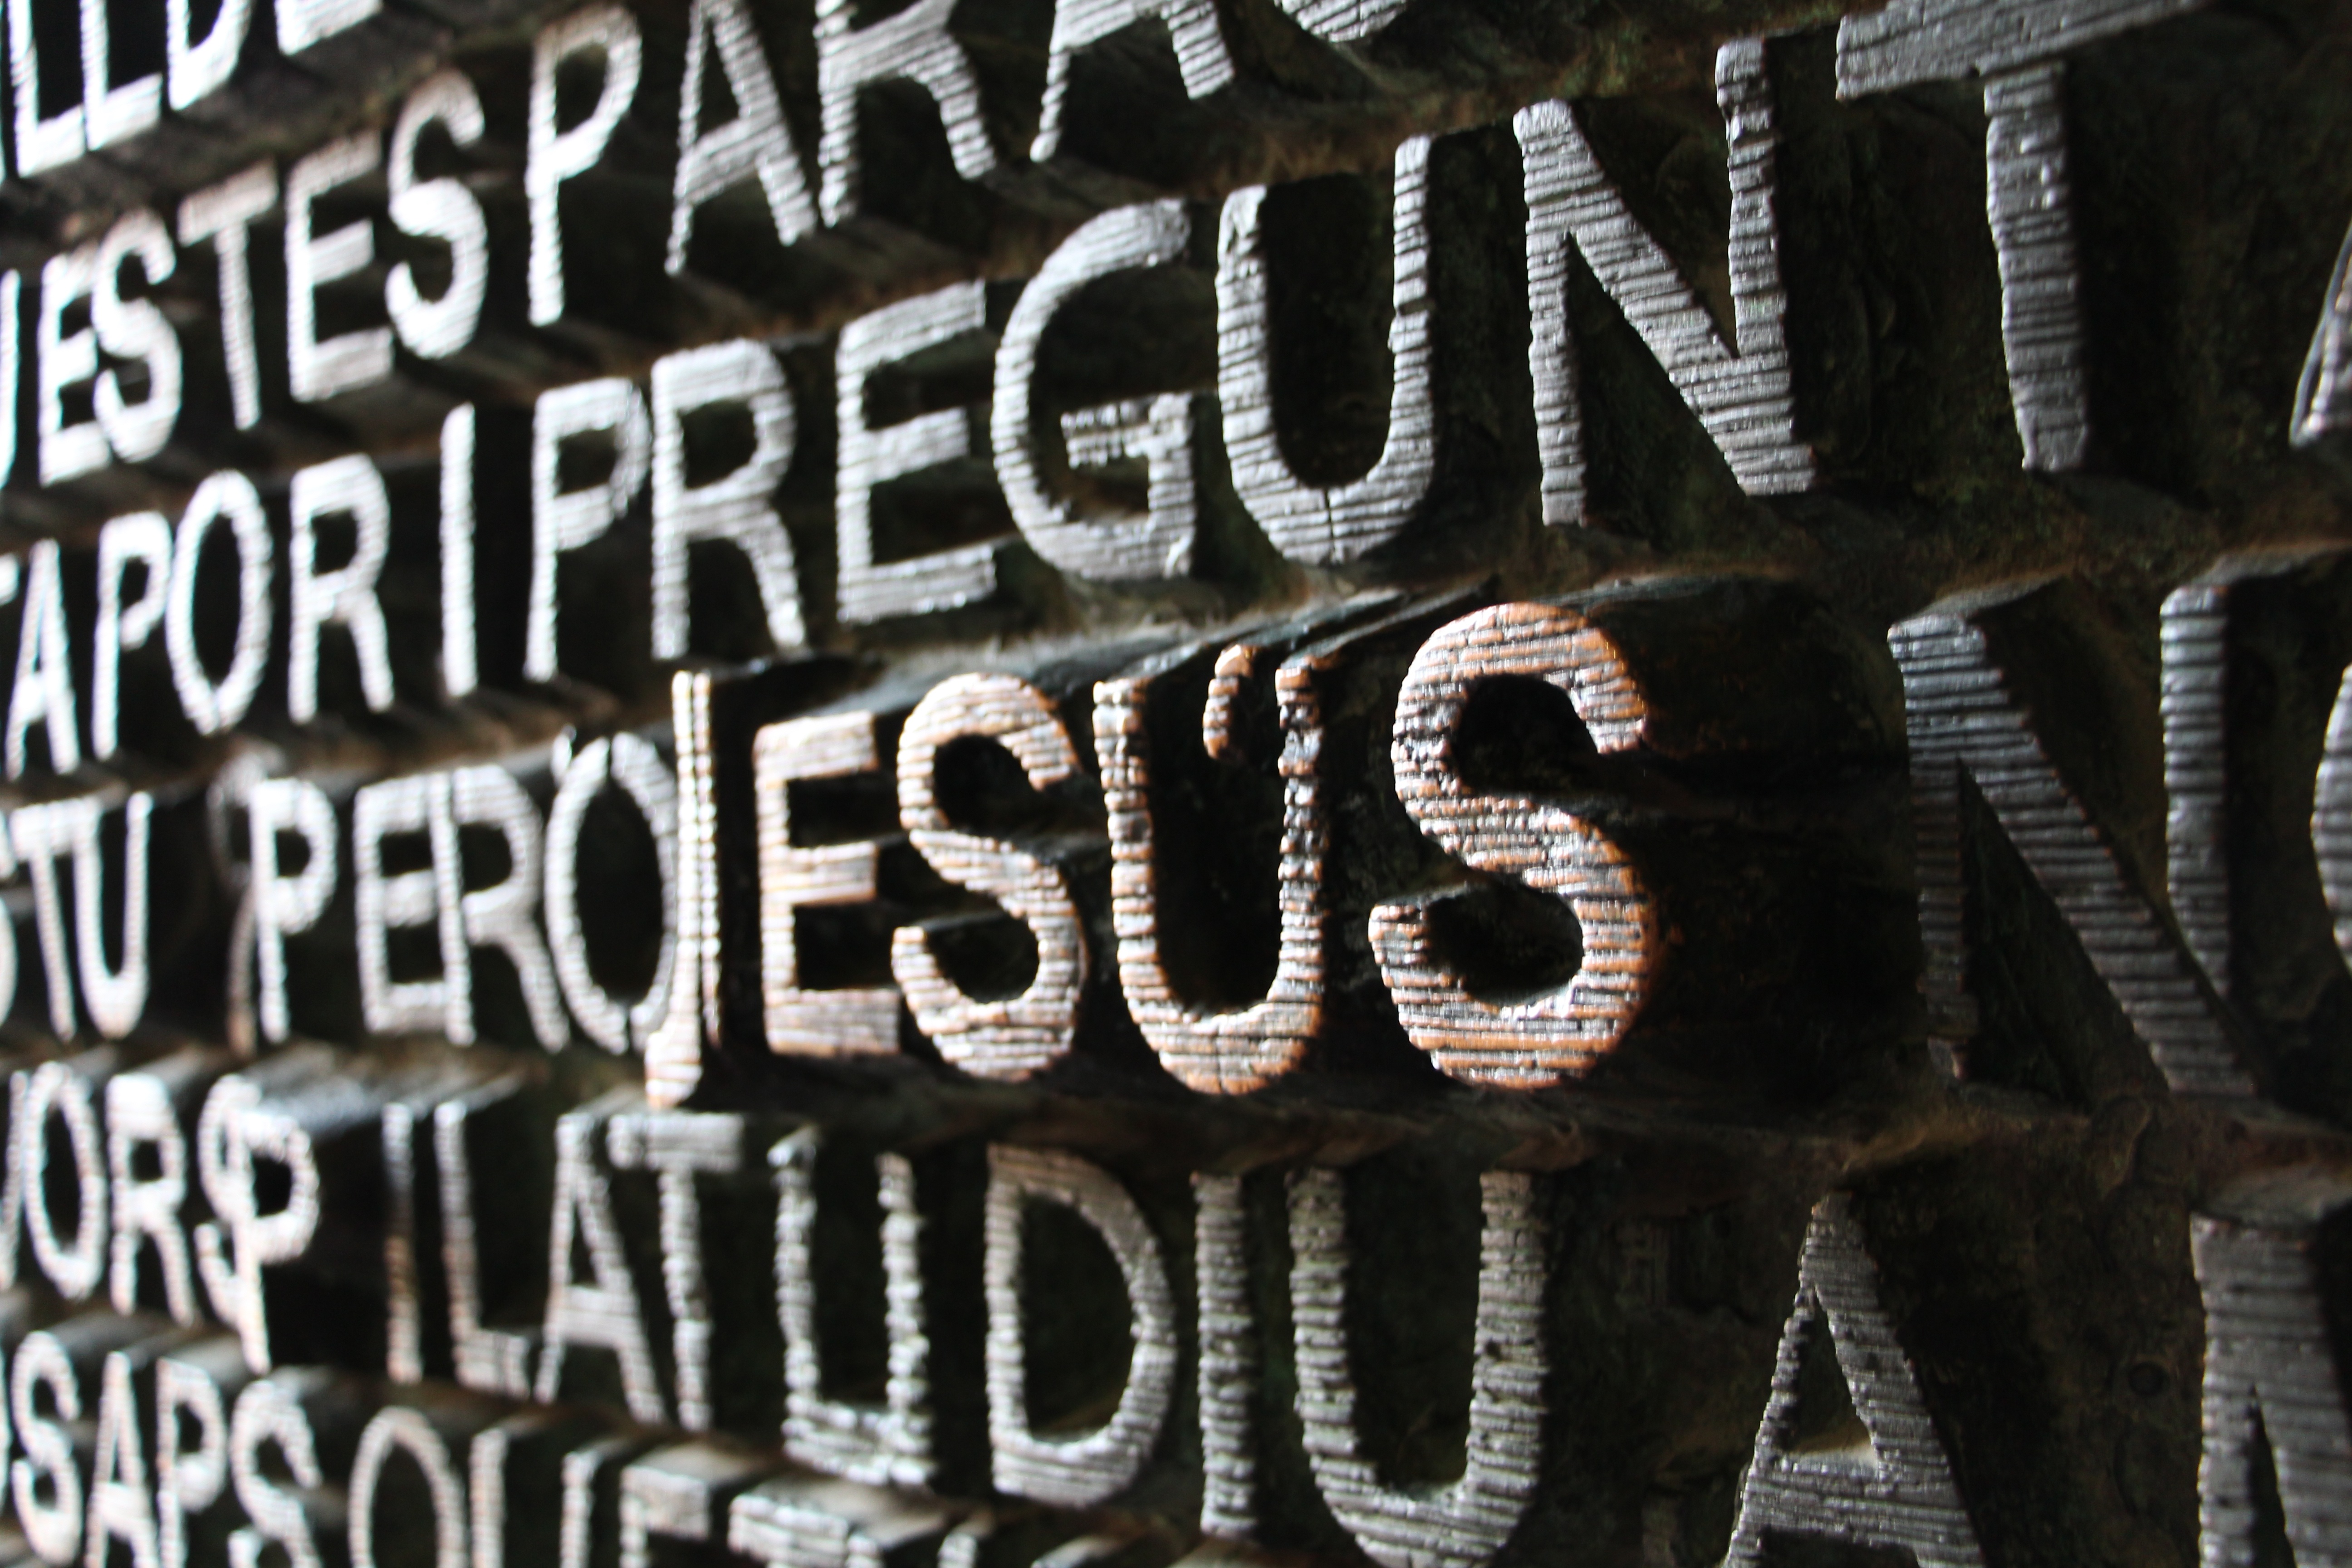
number, construction, religion, church, barcelona, font, christ, spain, text, words, sanctuary, jesus, iron, symbols, perspectives, catholics